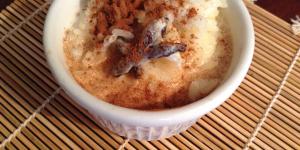
arroz con leche chileno